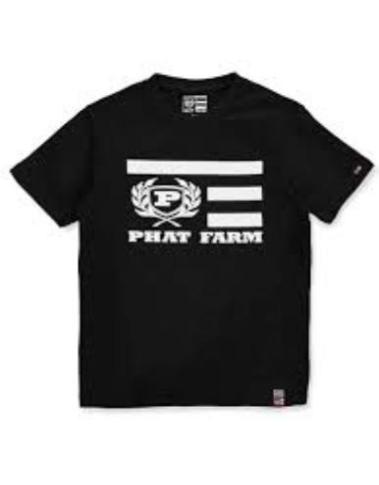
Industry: Clothes